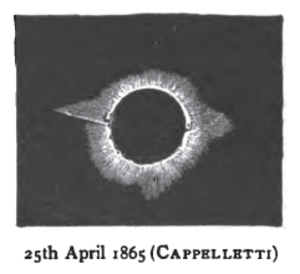
Le saros 136 est une série d'éclipses solaires à la géométrie similaire dont la récurrence est régie par un saros, une période d'environ 18 ans. La série 136, contenant 71 éclipses, débute en 1360 et se termine en 2622.